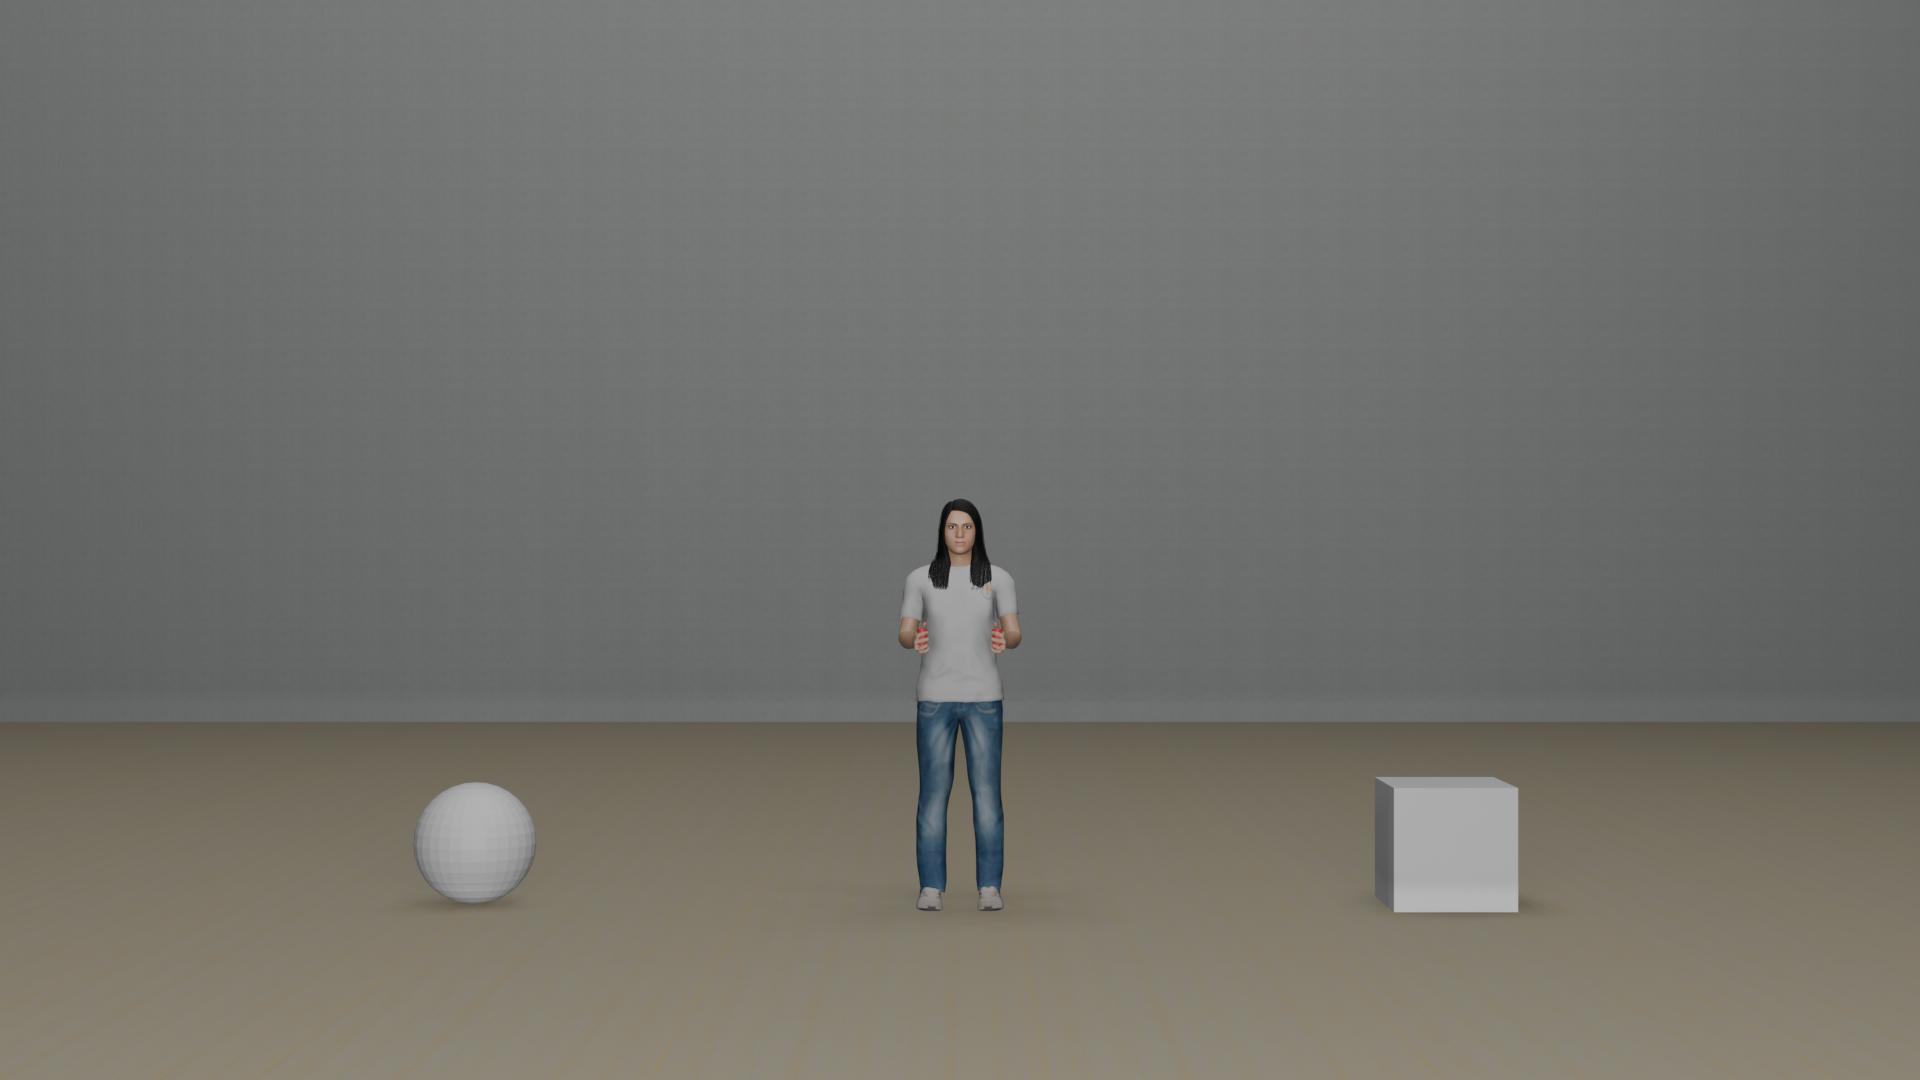
Task: level2_spatial
Answer: 'left'